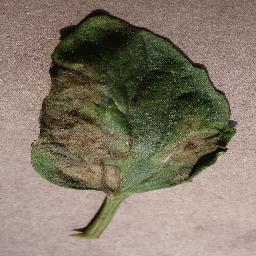
Label: Tomato___Late_blight